Maie Saqui

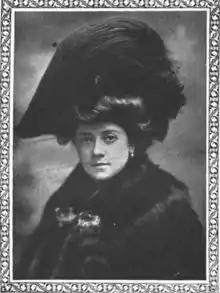
Maie Saqui, from a 1907 publication.

Maie Saqui (19 December 1879 – 27 March 1907) was an Australian actress, dancer, and Gaiety Girl in London.